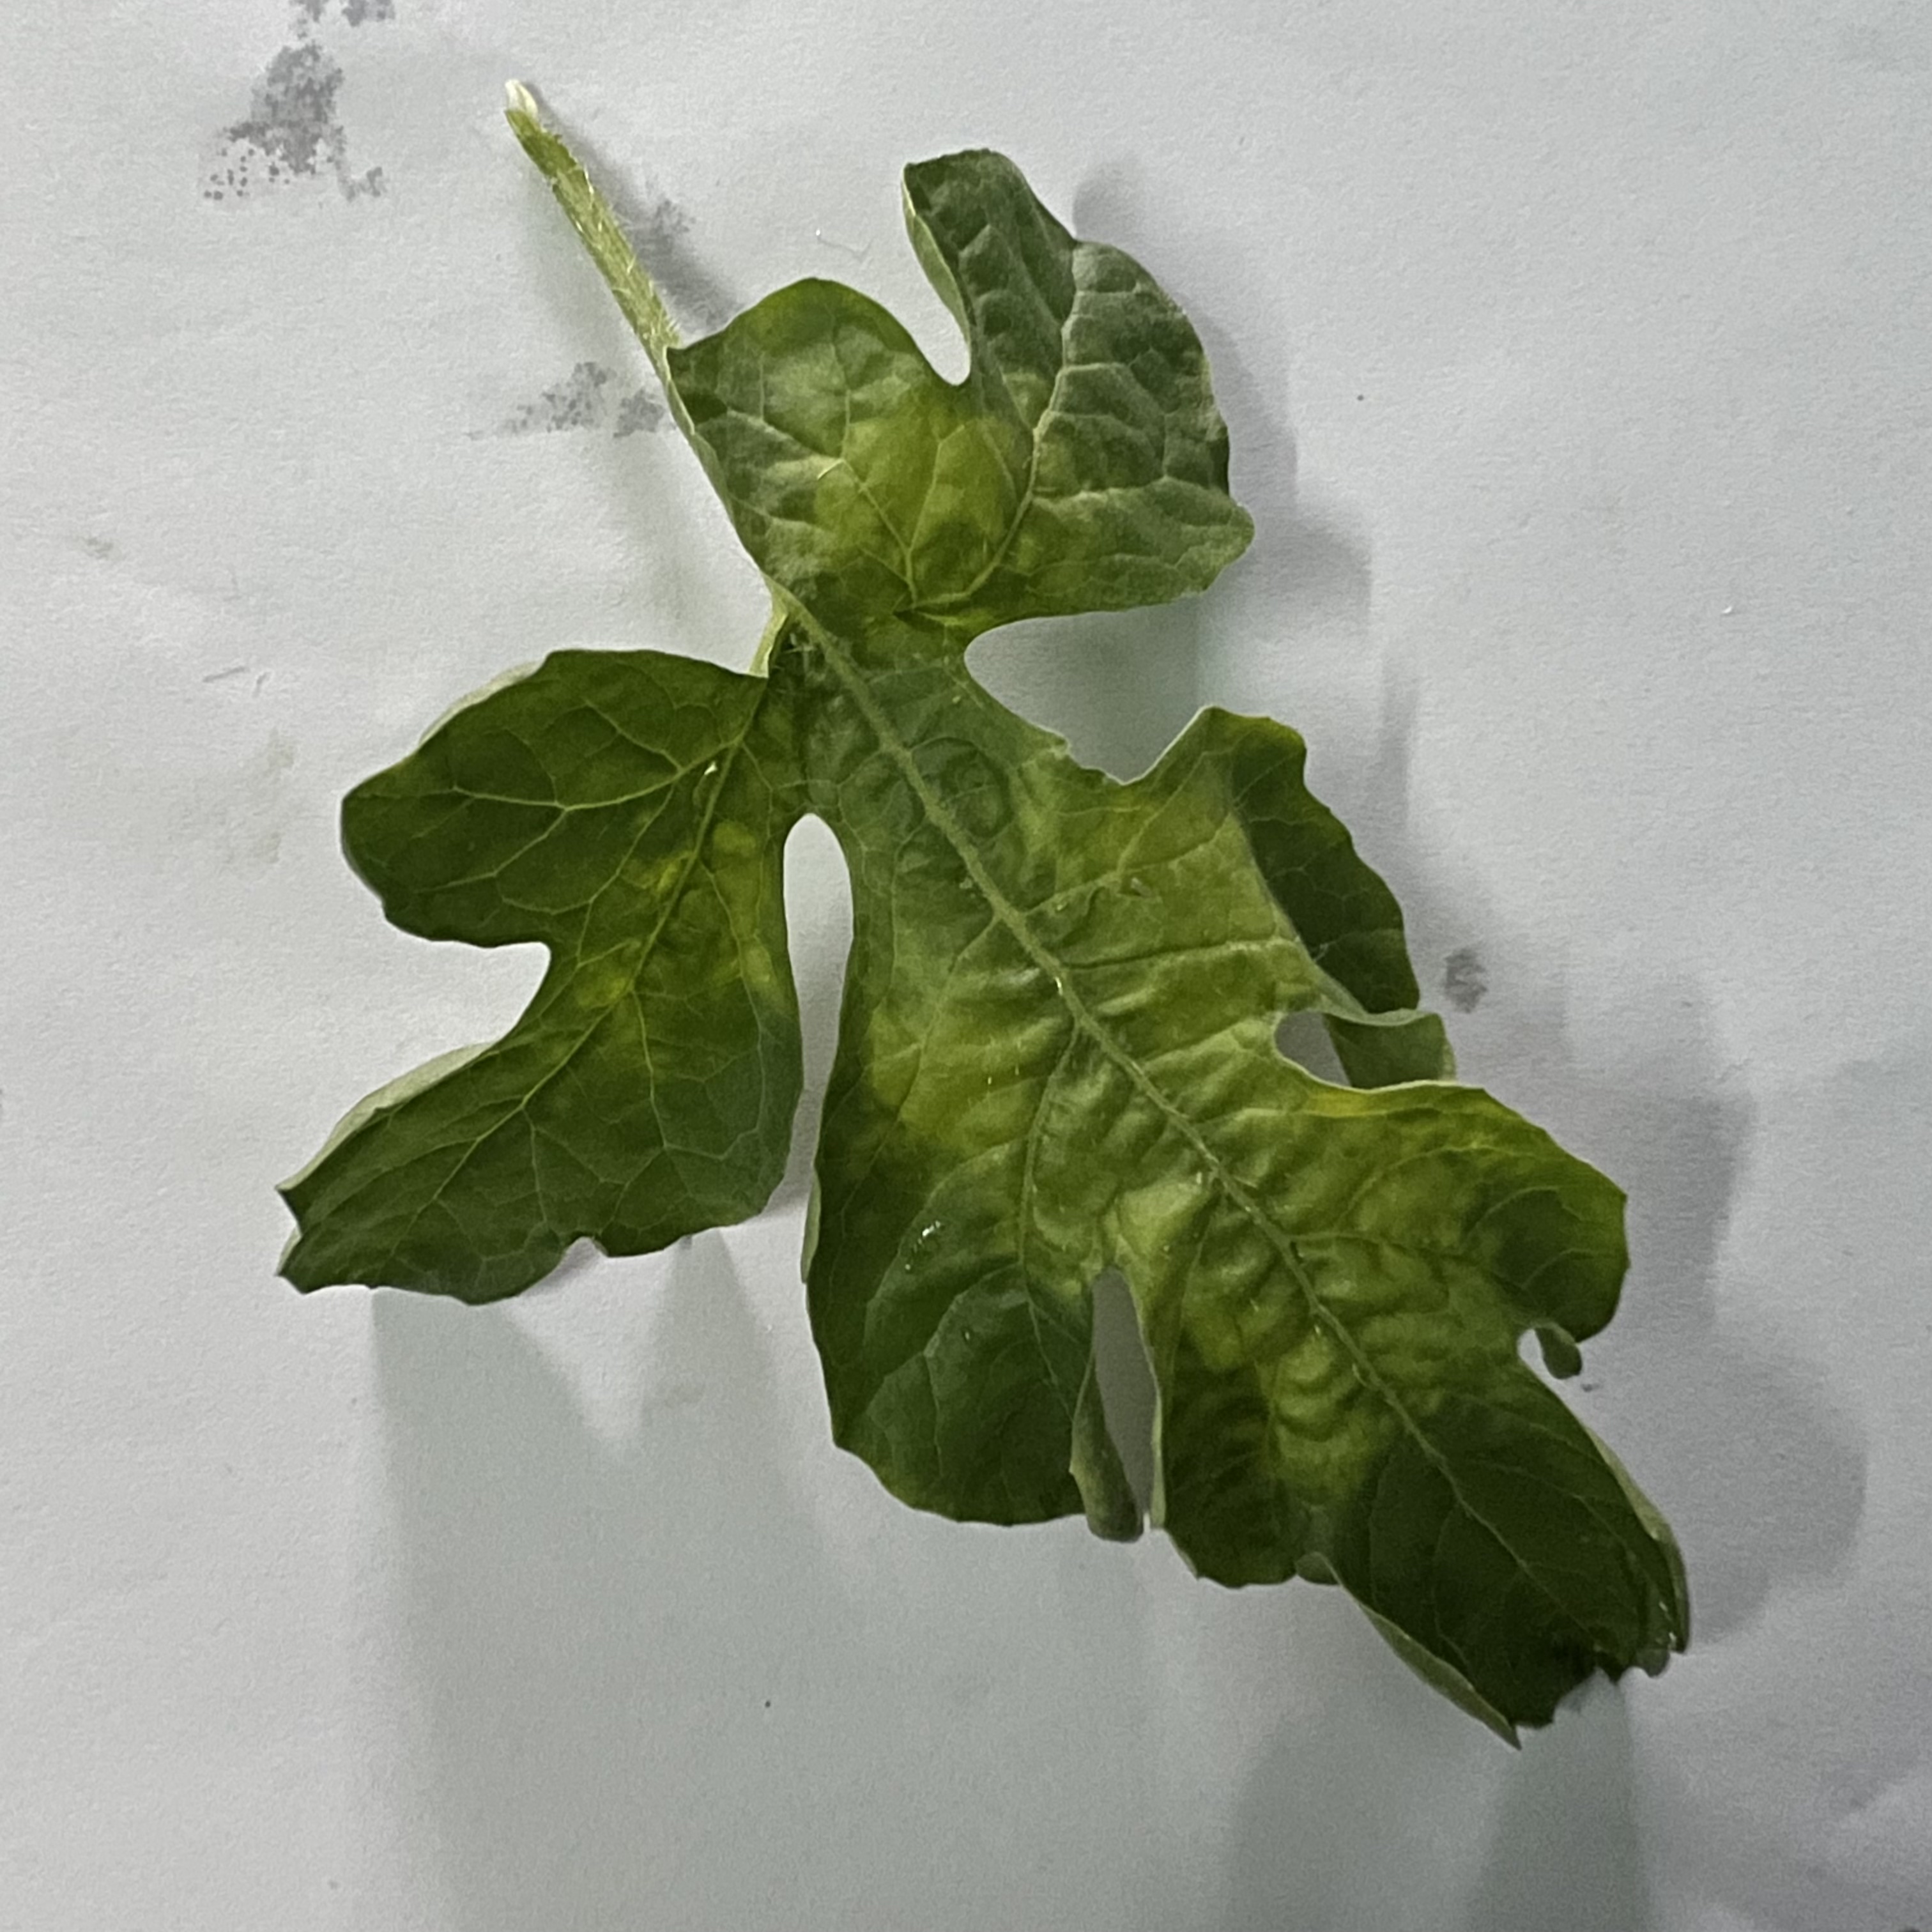
Label: Mosaic_Virus